Christopher Histed

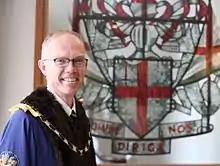
Christopher Histed of The Worshipful Company of Information Technologists

Christopher Histed (born 1964) is a British businessman and entrepreneur with a career in media, the Internet and consultancy.